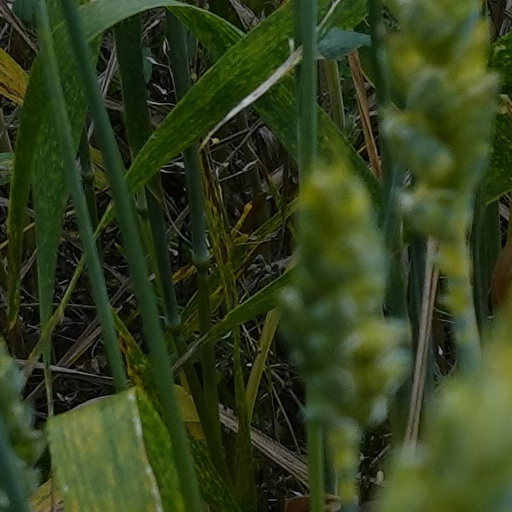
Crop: wheat